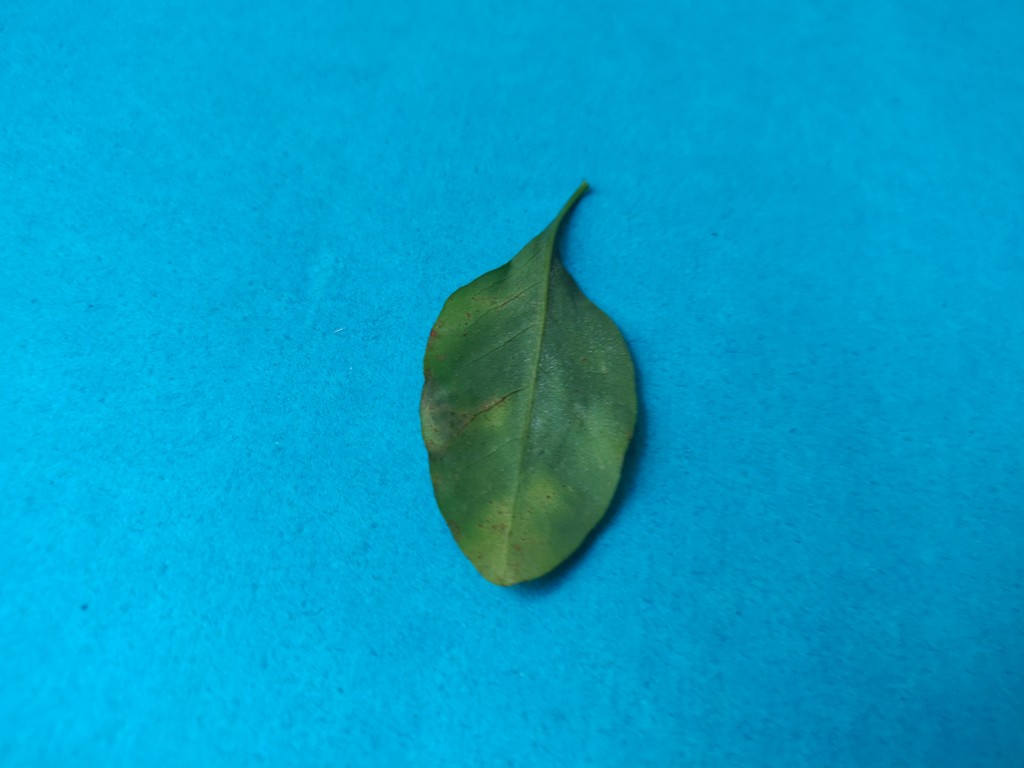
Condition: Unhealthy
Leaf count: single
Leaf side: back